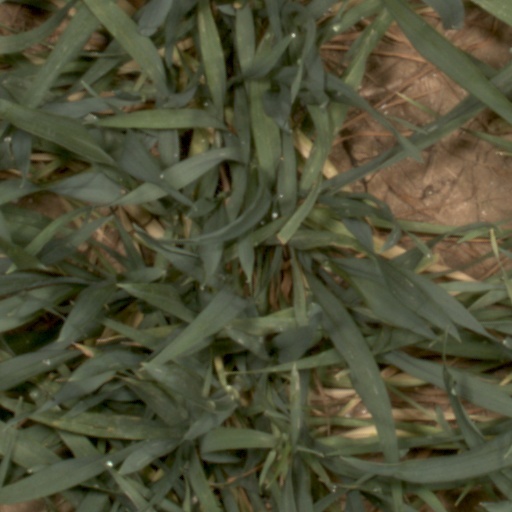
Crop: wheat